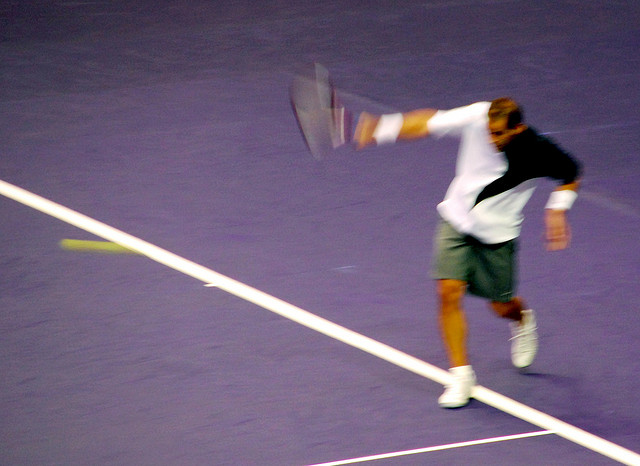
vận động viên tennis nam đang cầm vợt thi đấu trên sân